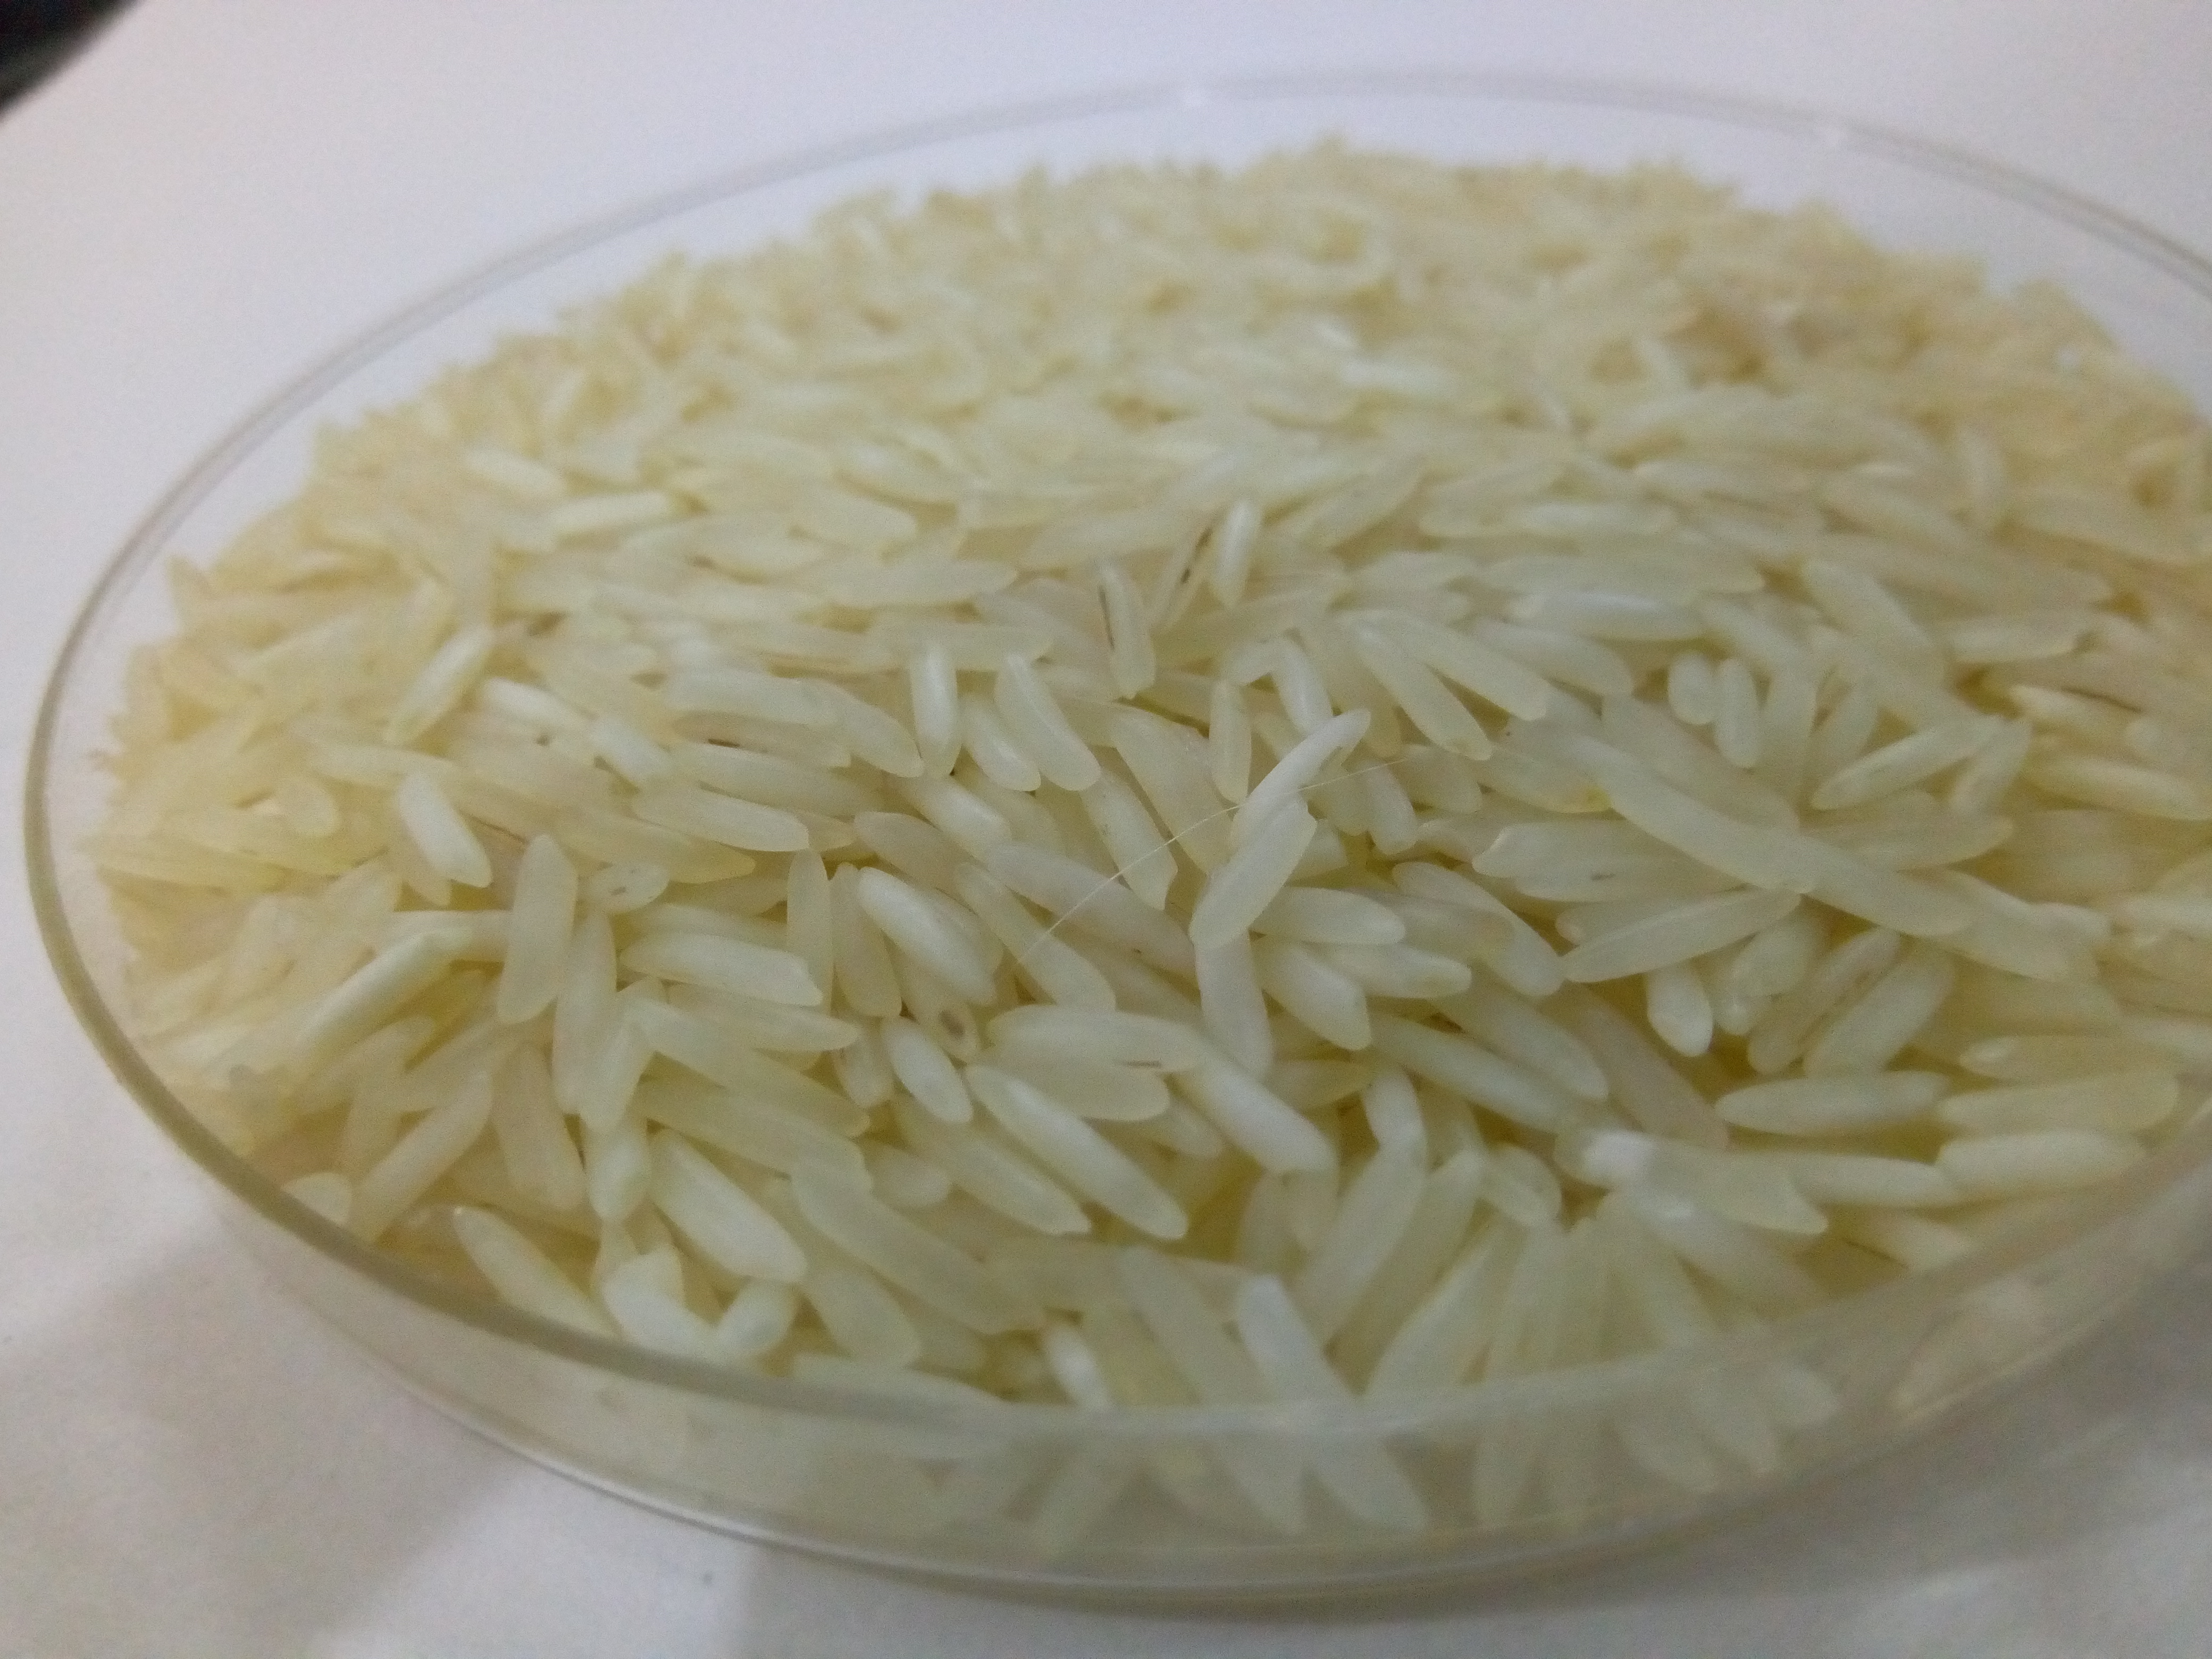
Rice seed variety: Unknown